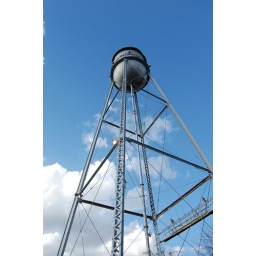
A water tower in Gruene, TX.